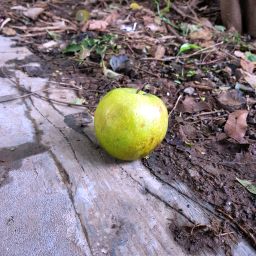
Fruit: Apple
Quality: Good